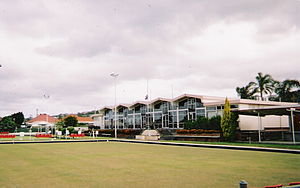
Newcastle (New South Wales) / Sport
Merewether Bowling Club.
Newcastle er den næststørste by i den australske delstat New South Wales. Metropolområdet omfatter det meste af lokalregeringsområderne City of Newcastle og City of Lake Macquarie. Byen er centrum for Greater Newcastle området, som omfatter lokalregeringsområderne City of Newcastle, City of Lake Macquarie, City of Cessnock, City of Maitland og Port Stephens Council.